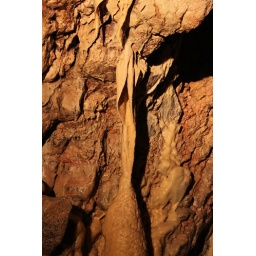
Limestone drapery in a column